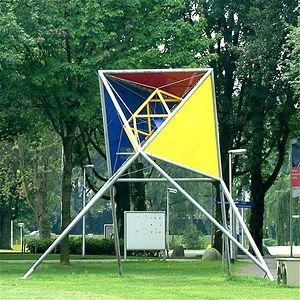
Objet désigne: